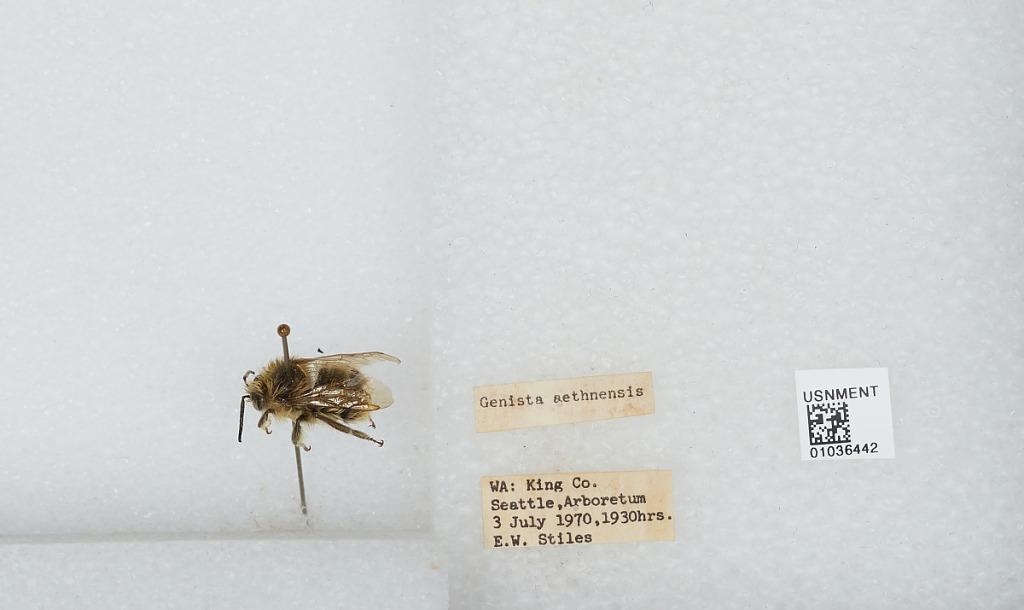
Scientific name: Bombus (Pyrobombus) mixtus Cresson
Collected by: E. Stiles
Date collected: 1970-7-3
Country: United States
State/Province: Washington
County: King
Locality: Seattle, Arboretum
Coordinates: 47.6347, -122.297